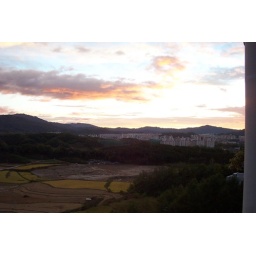
another gorgeous sunset in Wonju, as seen from my bedroom window